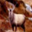
Label: deer